Moll Davis

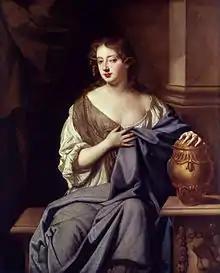
Portrait after Sir Peter Lely

Mary "Moll" Davis (c. 1648 – 1708), also spelt Davies or Davys, was a courtesan and mistress of King Charles II of England. She was an actress and entertainer before and during her role as royal mistress.